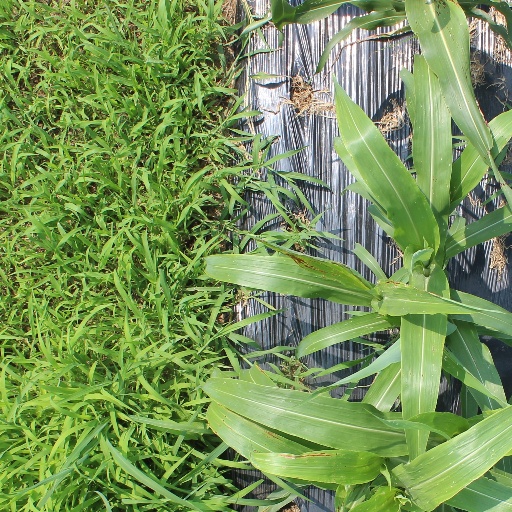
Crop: sorghum